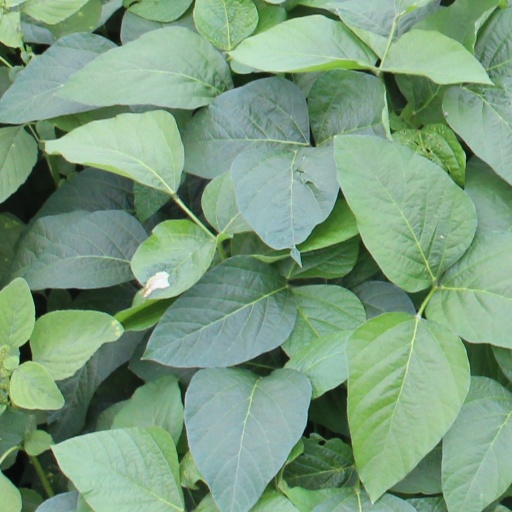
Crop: soybean